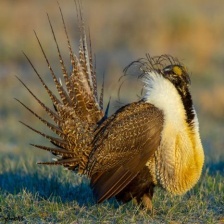
Species: GREATOR SAGE GROUSE
Scientific name: CENTROCERCUS UROPHASIANUS
ImageNet parent category: black_grouse